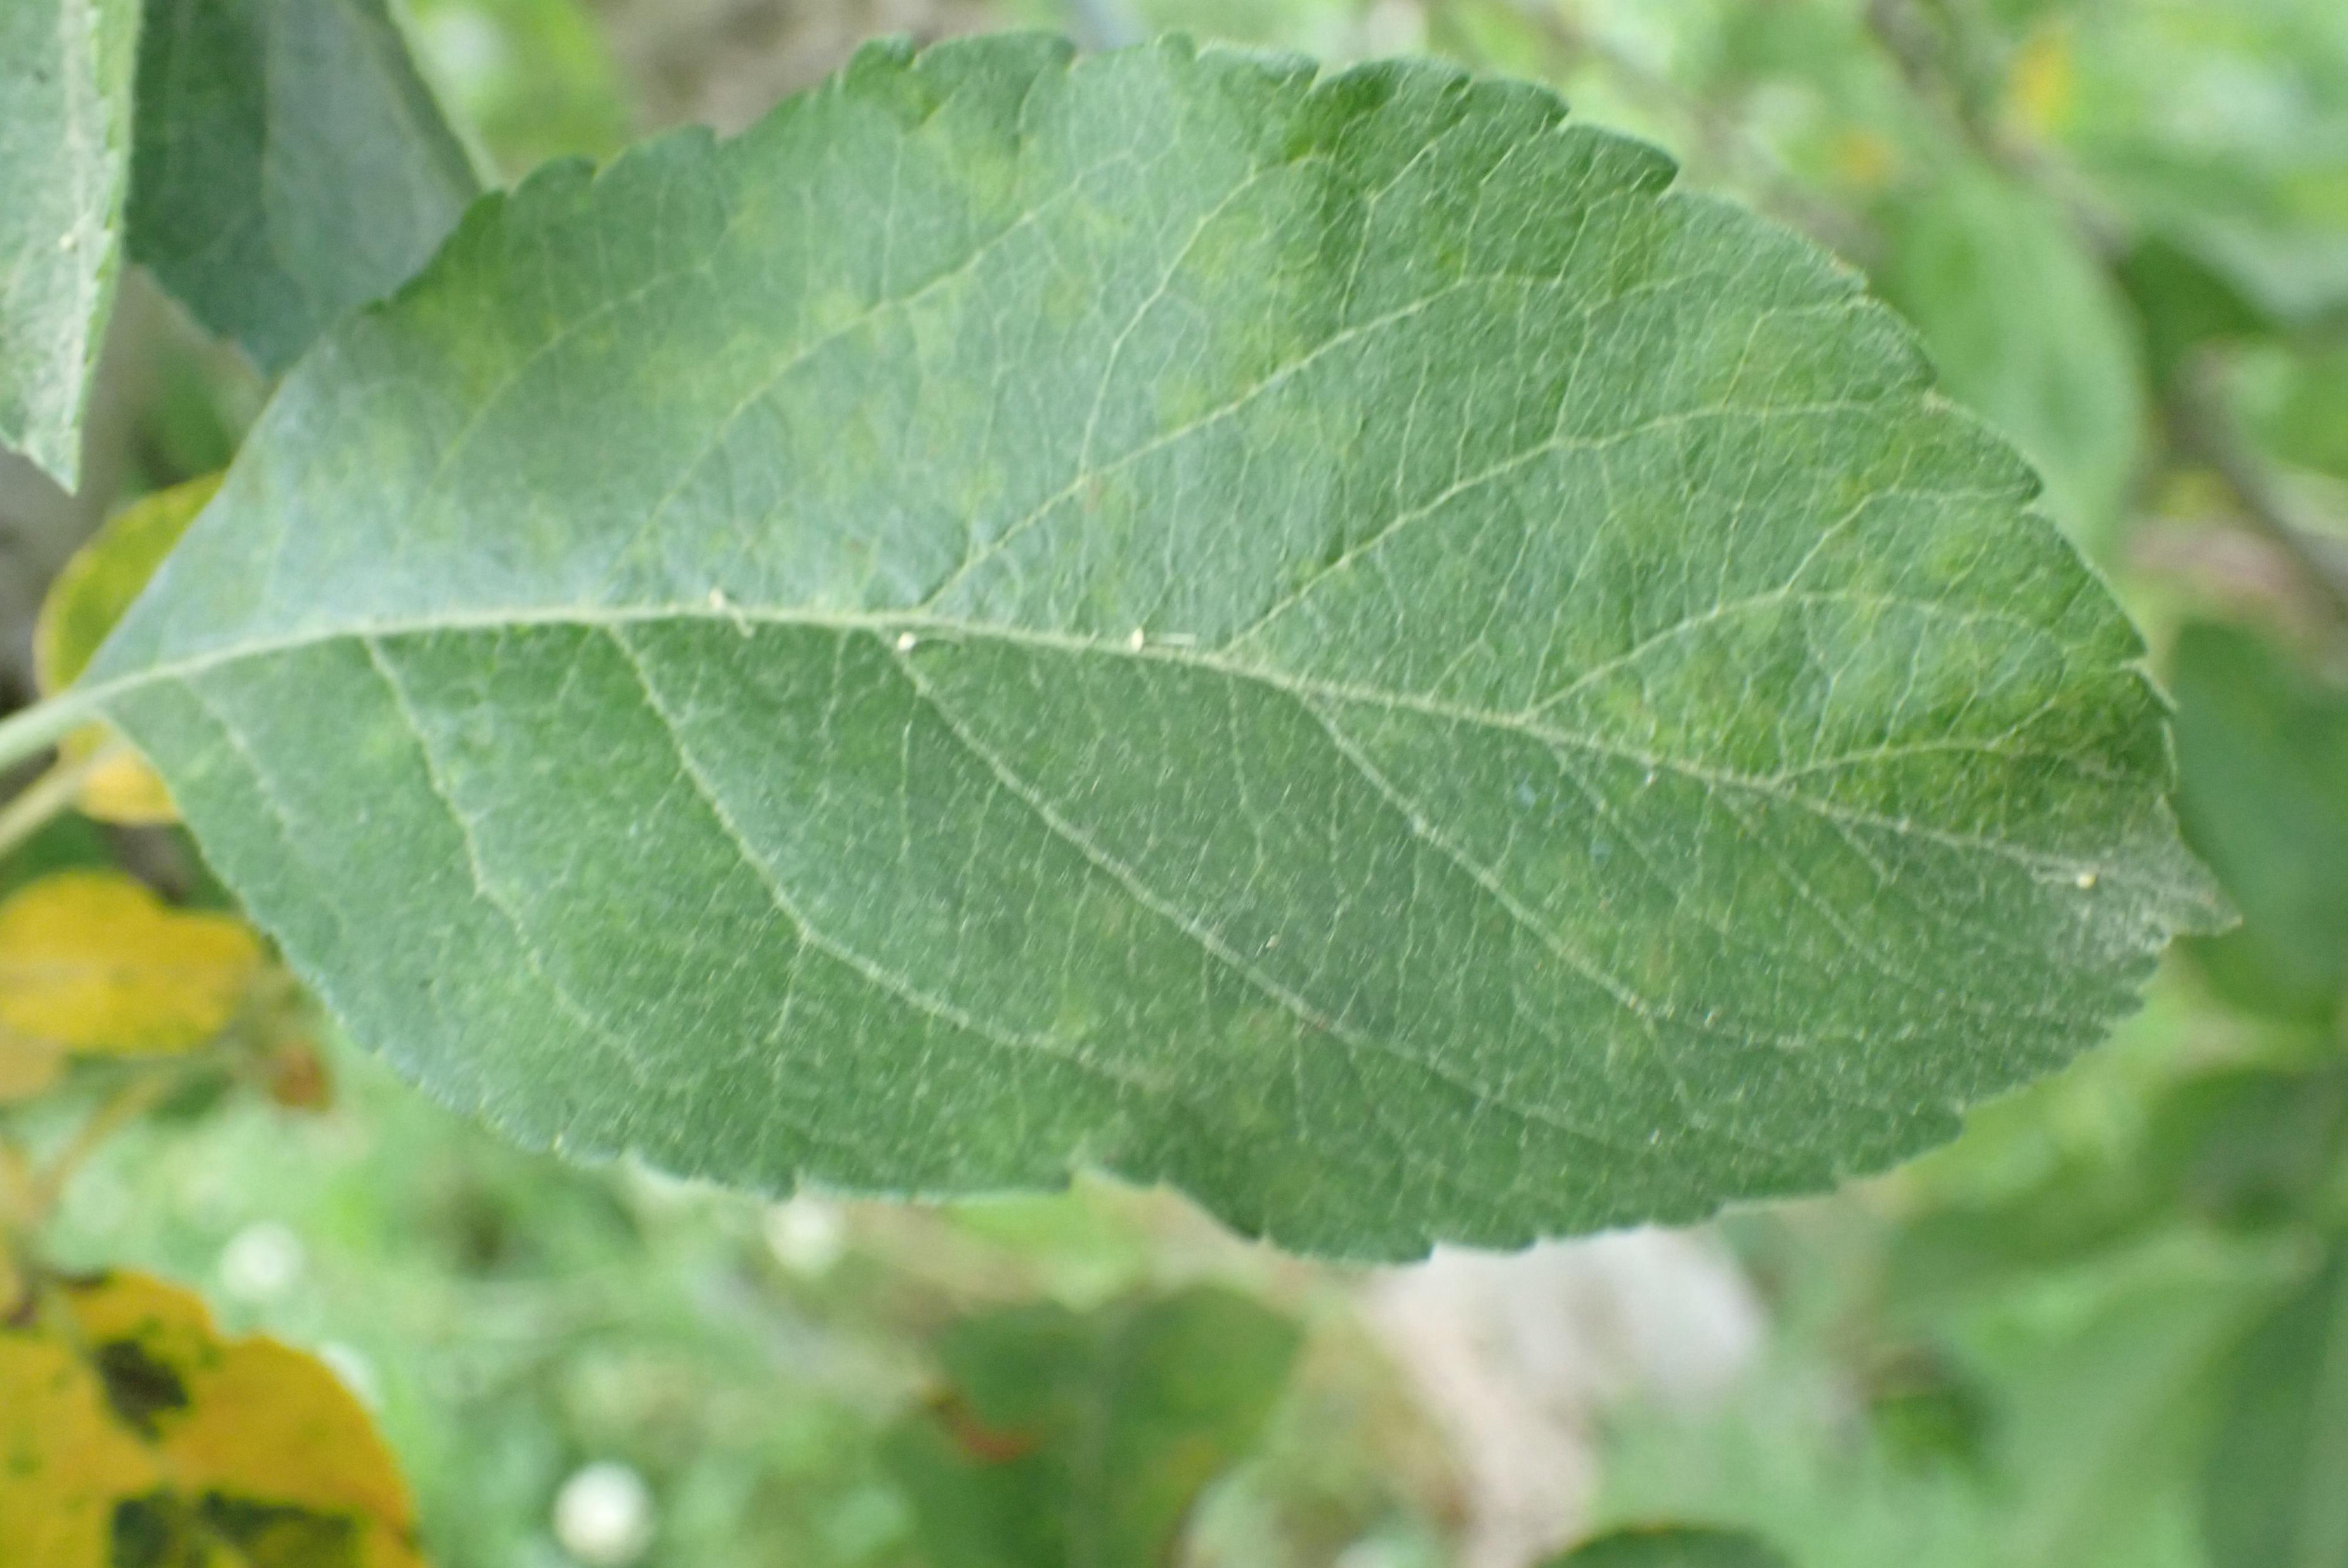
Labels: scab